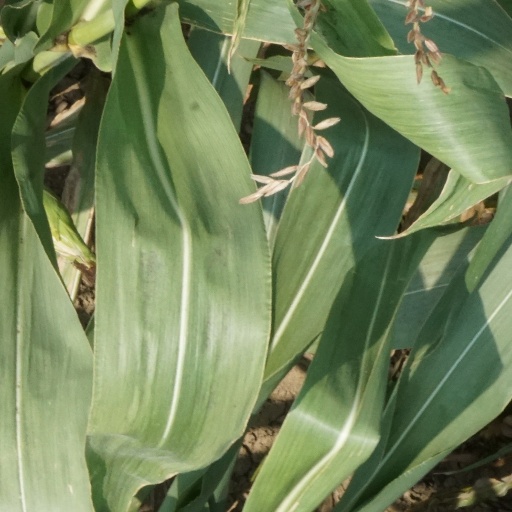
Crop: maize; corn